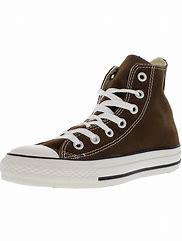
Brand: Converse
Model: Chuck Taylor All Canvas